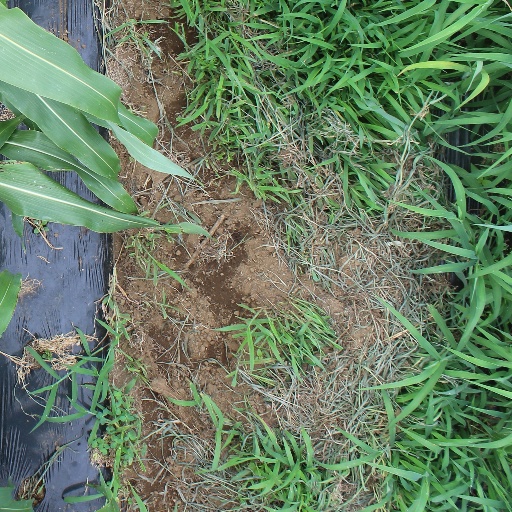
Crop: sorghum